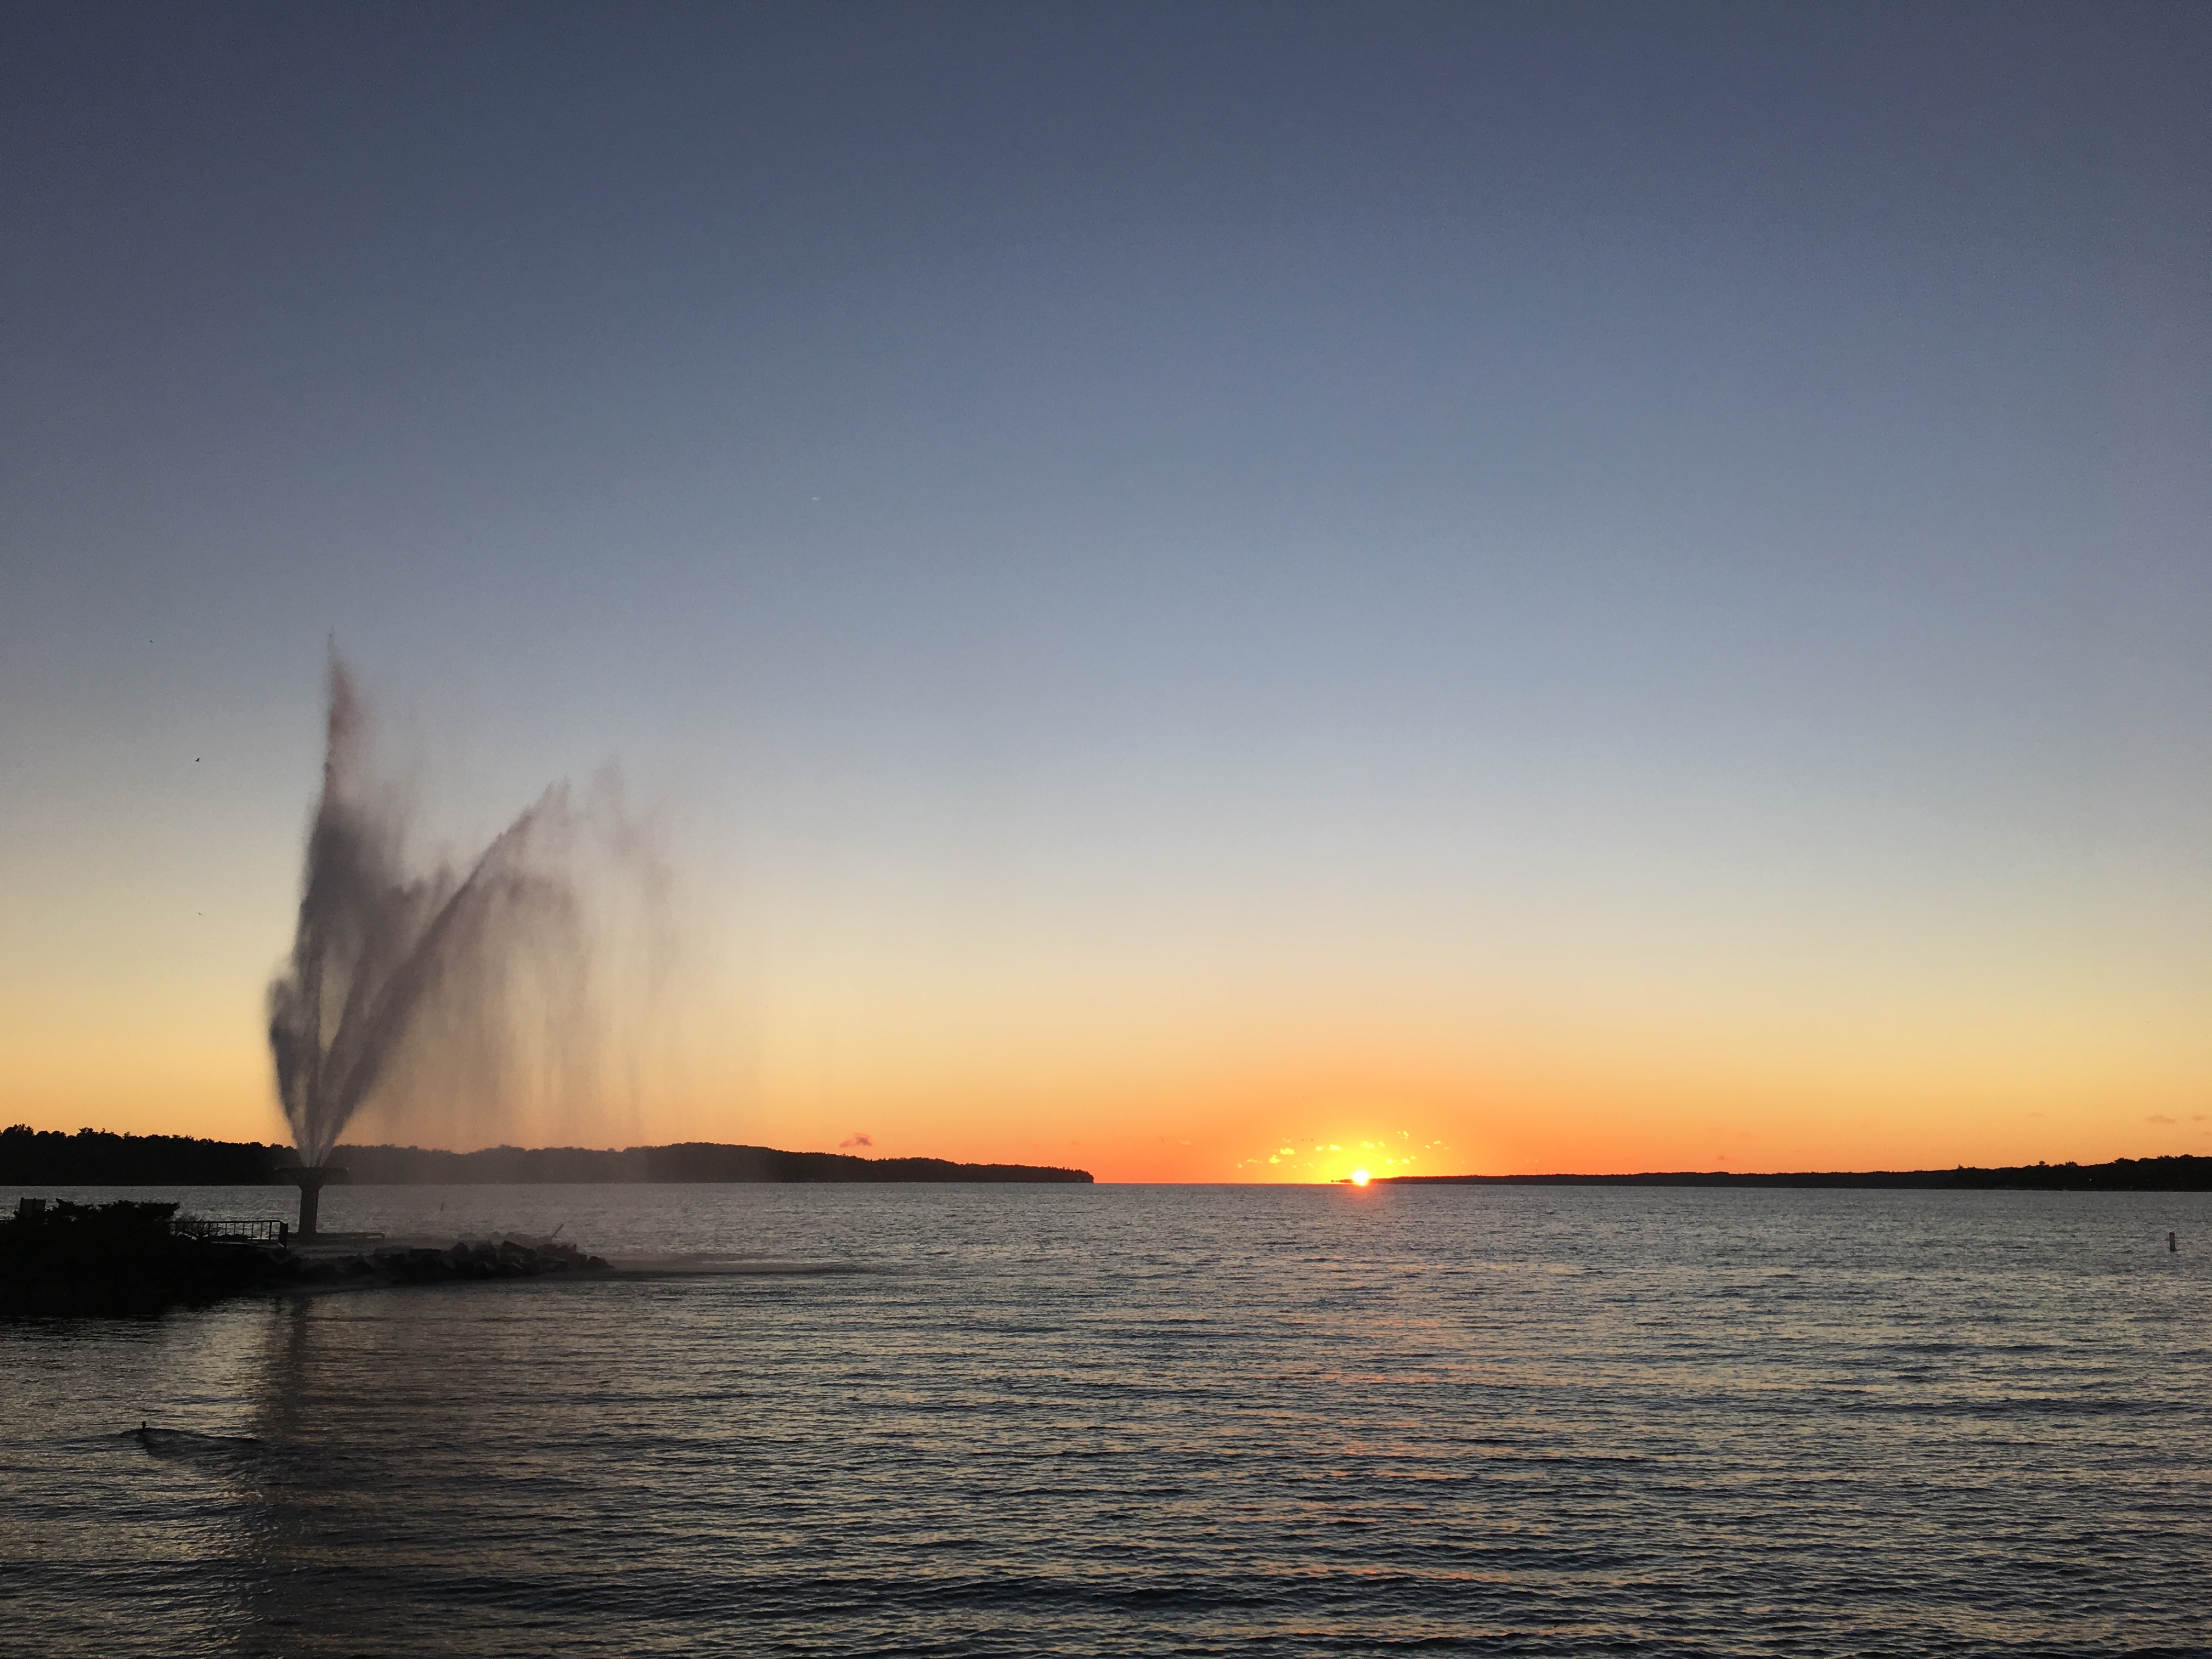
beach, sea, coast, ocean, horizon, cloud, sun, sunrise, sunset, sunlight, morning, shore, wave, dawn, dusk, evening, reflection, vehicle, tower, body of water, atmospheric phenomenon, wind wave